Saw 3D

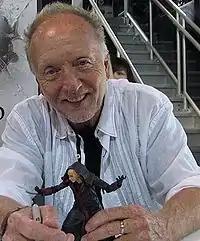
Tobin Bell promoting the film at the 2010 San Diego Comic-Con

Originally scheduled to be released on October 22, 2010, "Saw 3D" was pushed back a week to October 29 to prevent competition with Paramount's "Paranormal Activity 2" opening. The film was distributed theatrically by Lionsgate Films in the United States and through Maple Pictures in Canada.